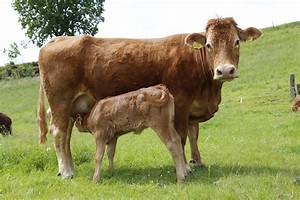
Label: cow